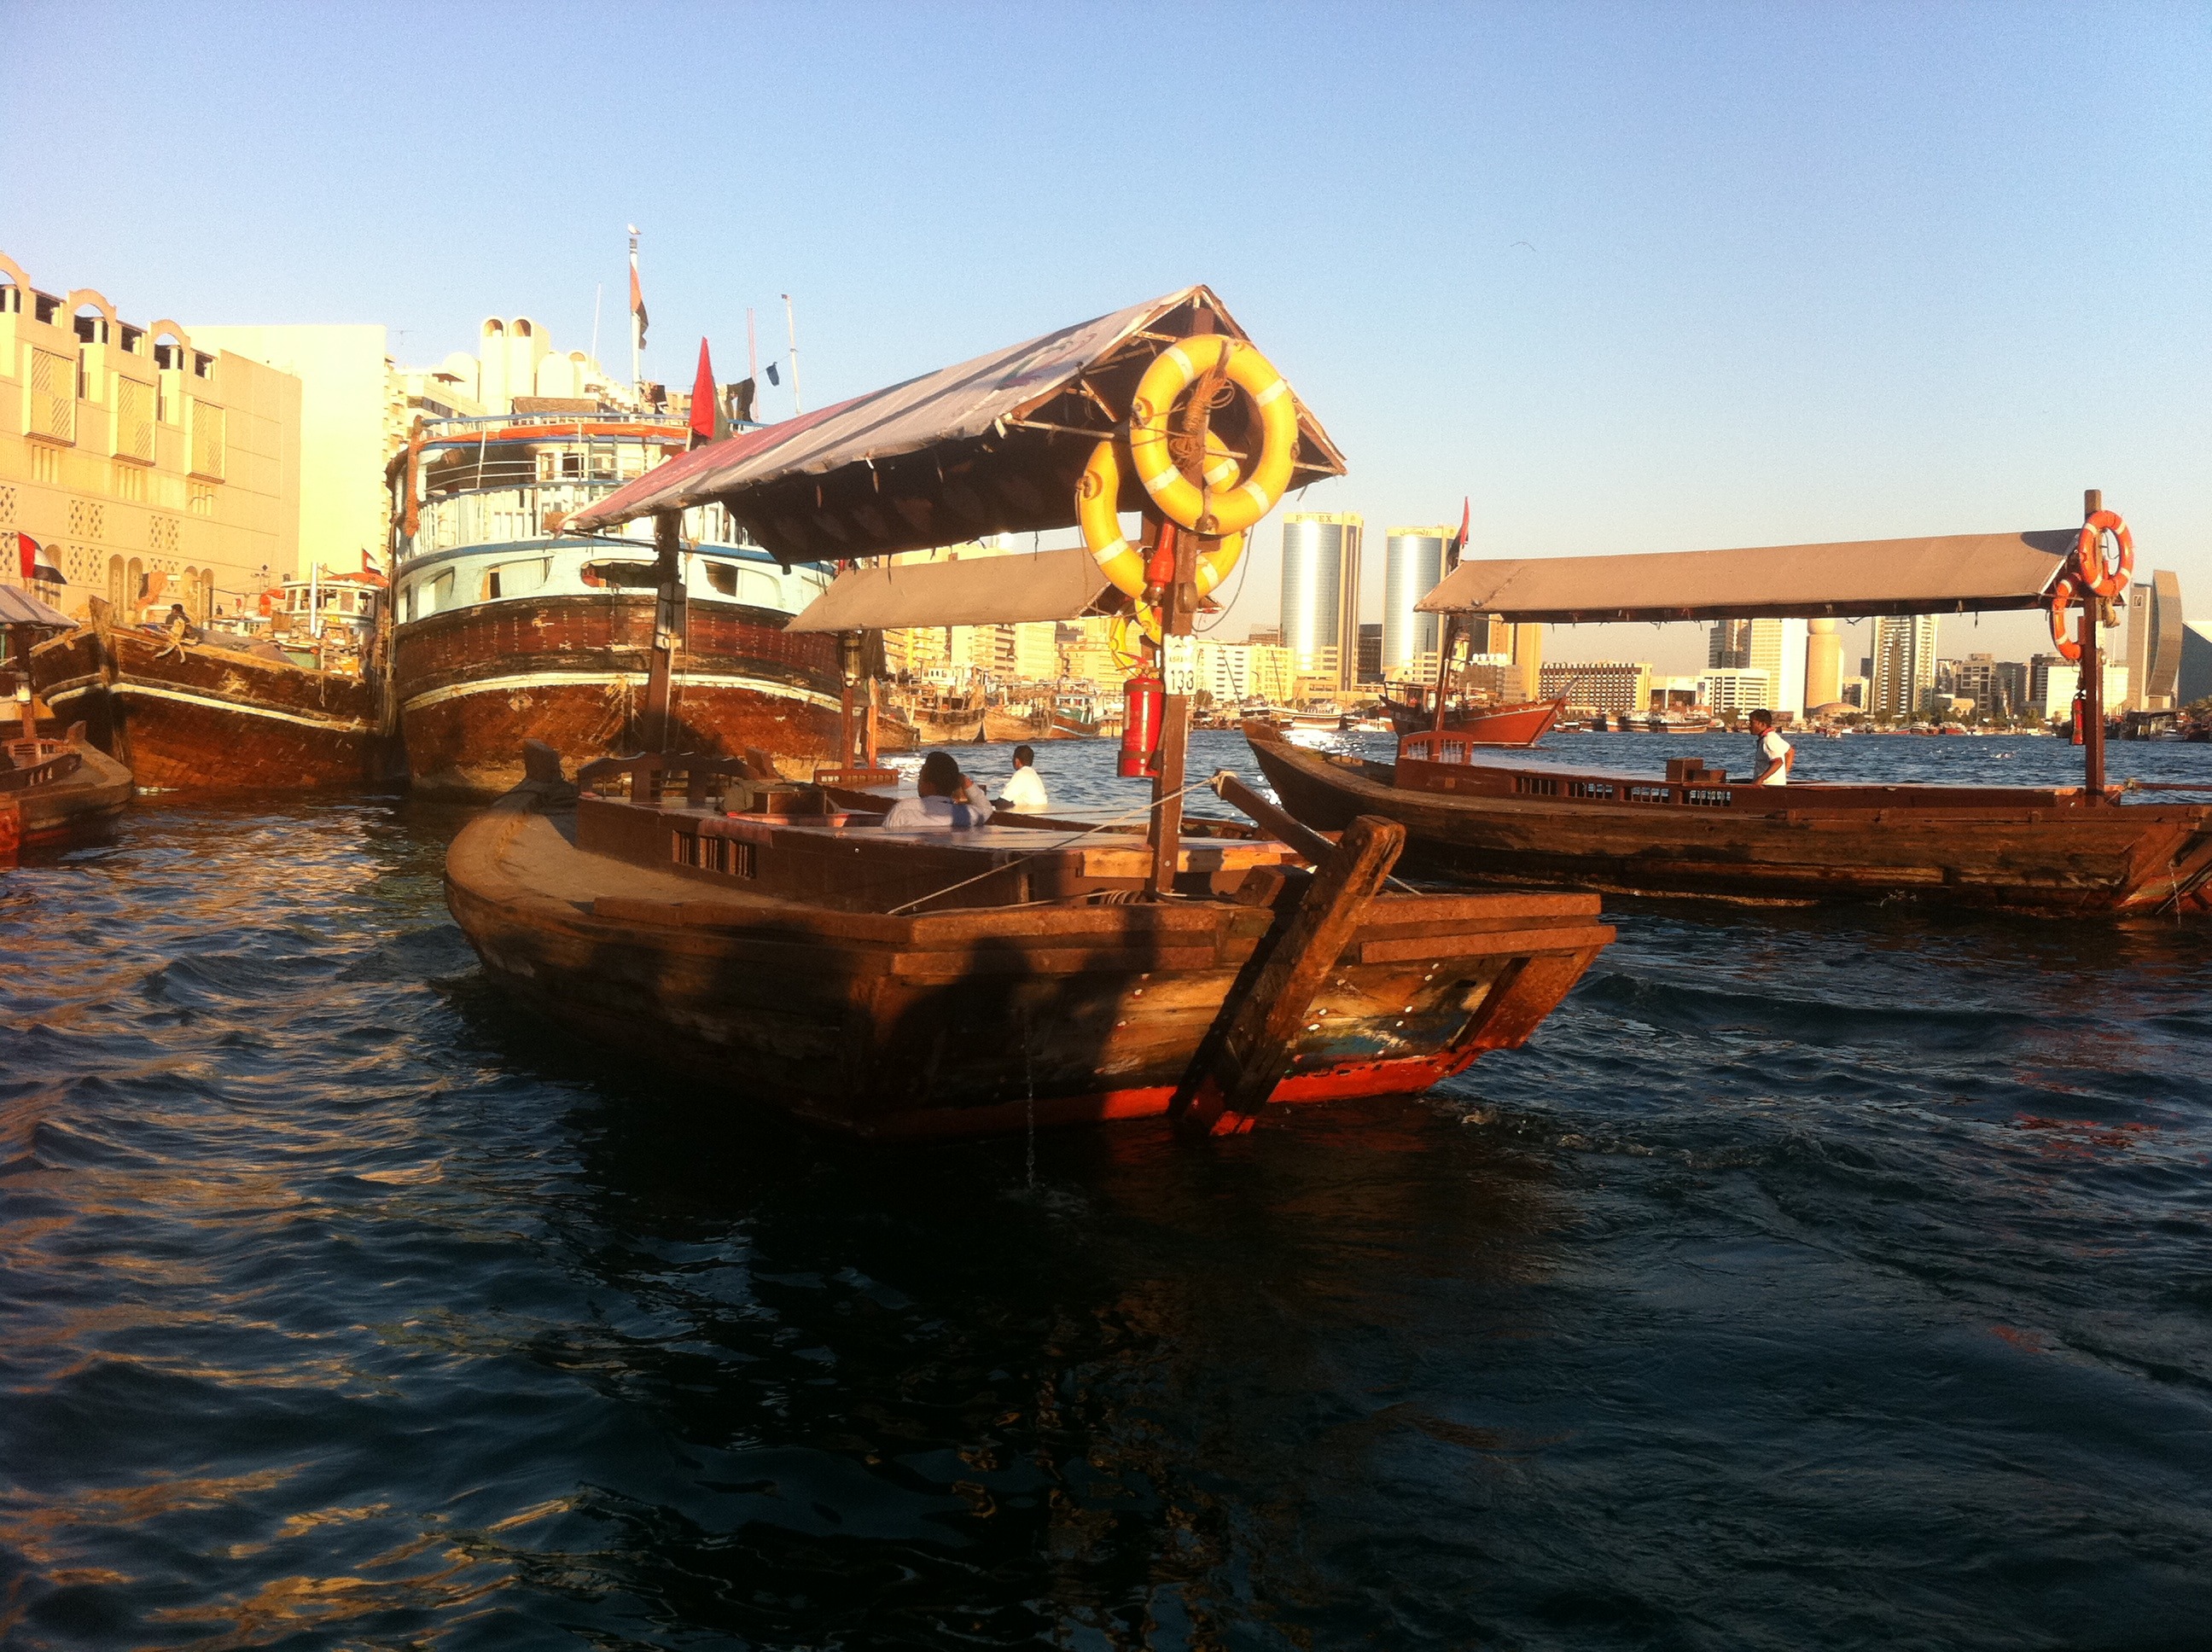
sea, boat, crossing, ship, vehicle, dubai, waterway, watercraft, fishing vessel